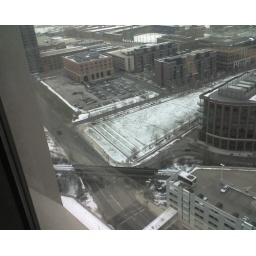
All right who is the lucky girl in our building (blow pic up to see)